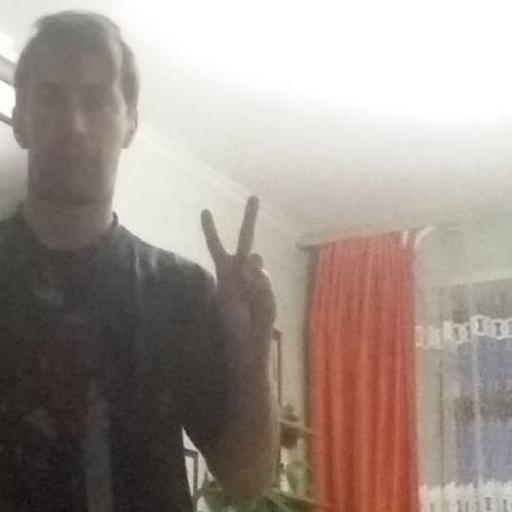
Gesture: peace